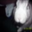
Label: rabbit